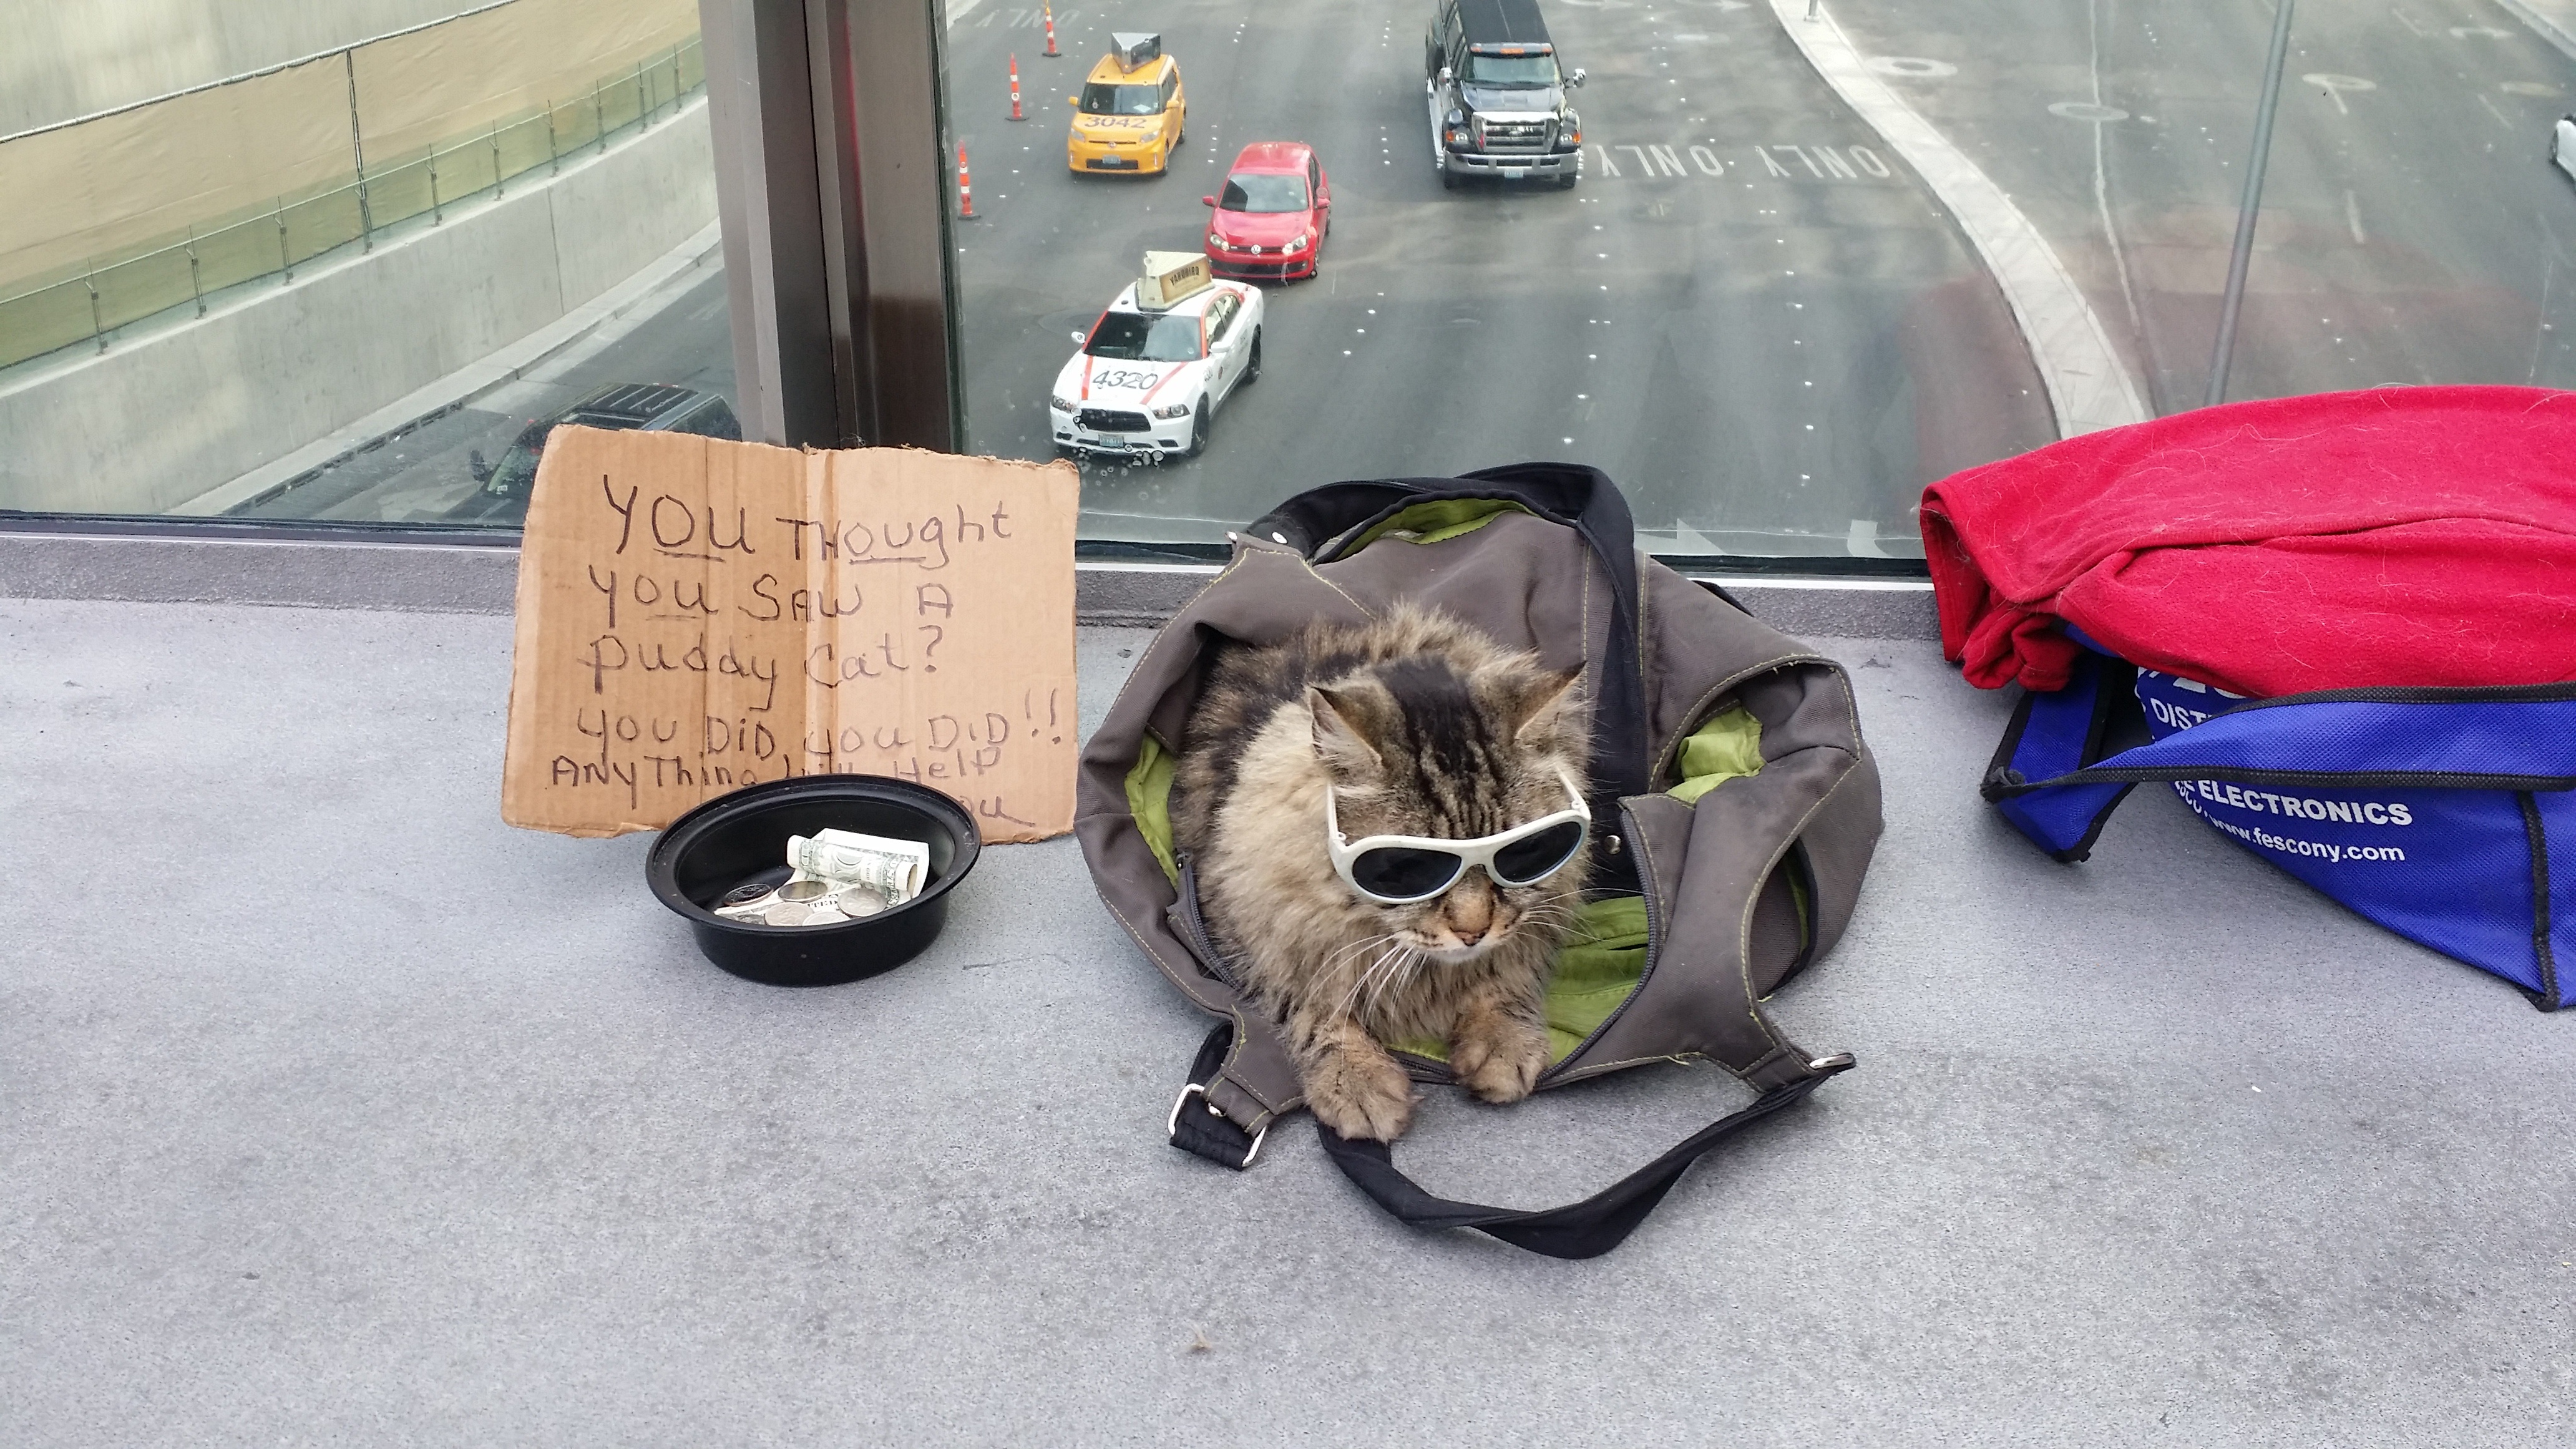
cat, litter, vegas, begging, small to medium sized cats, cat like mammal